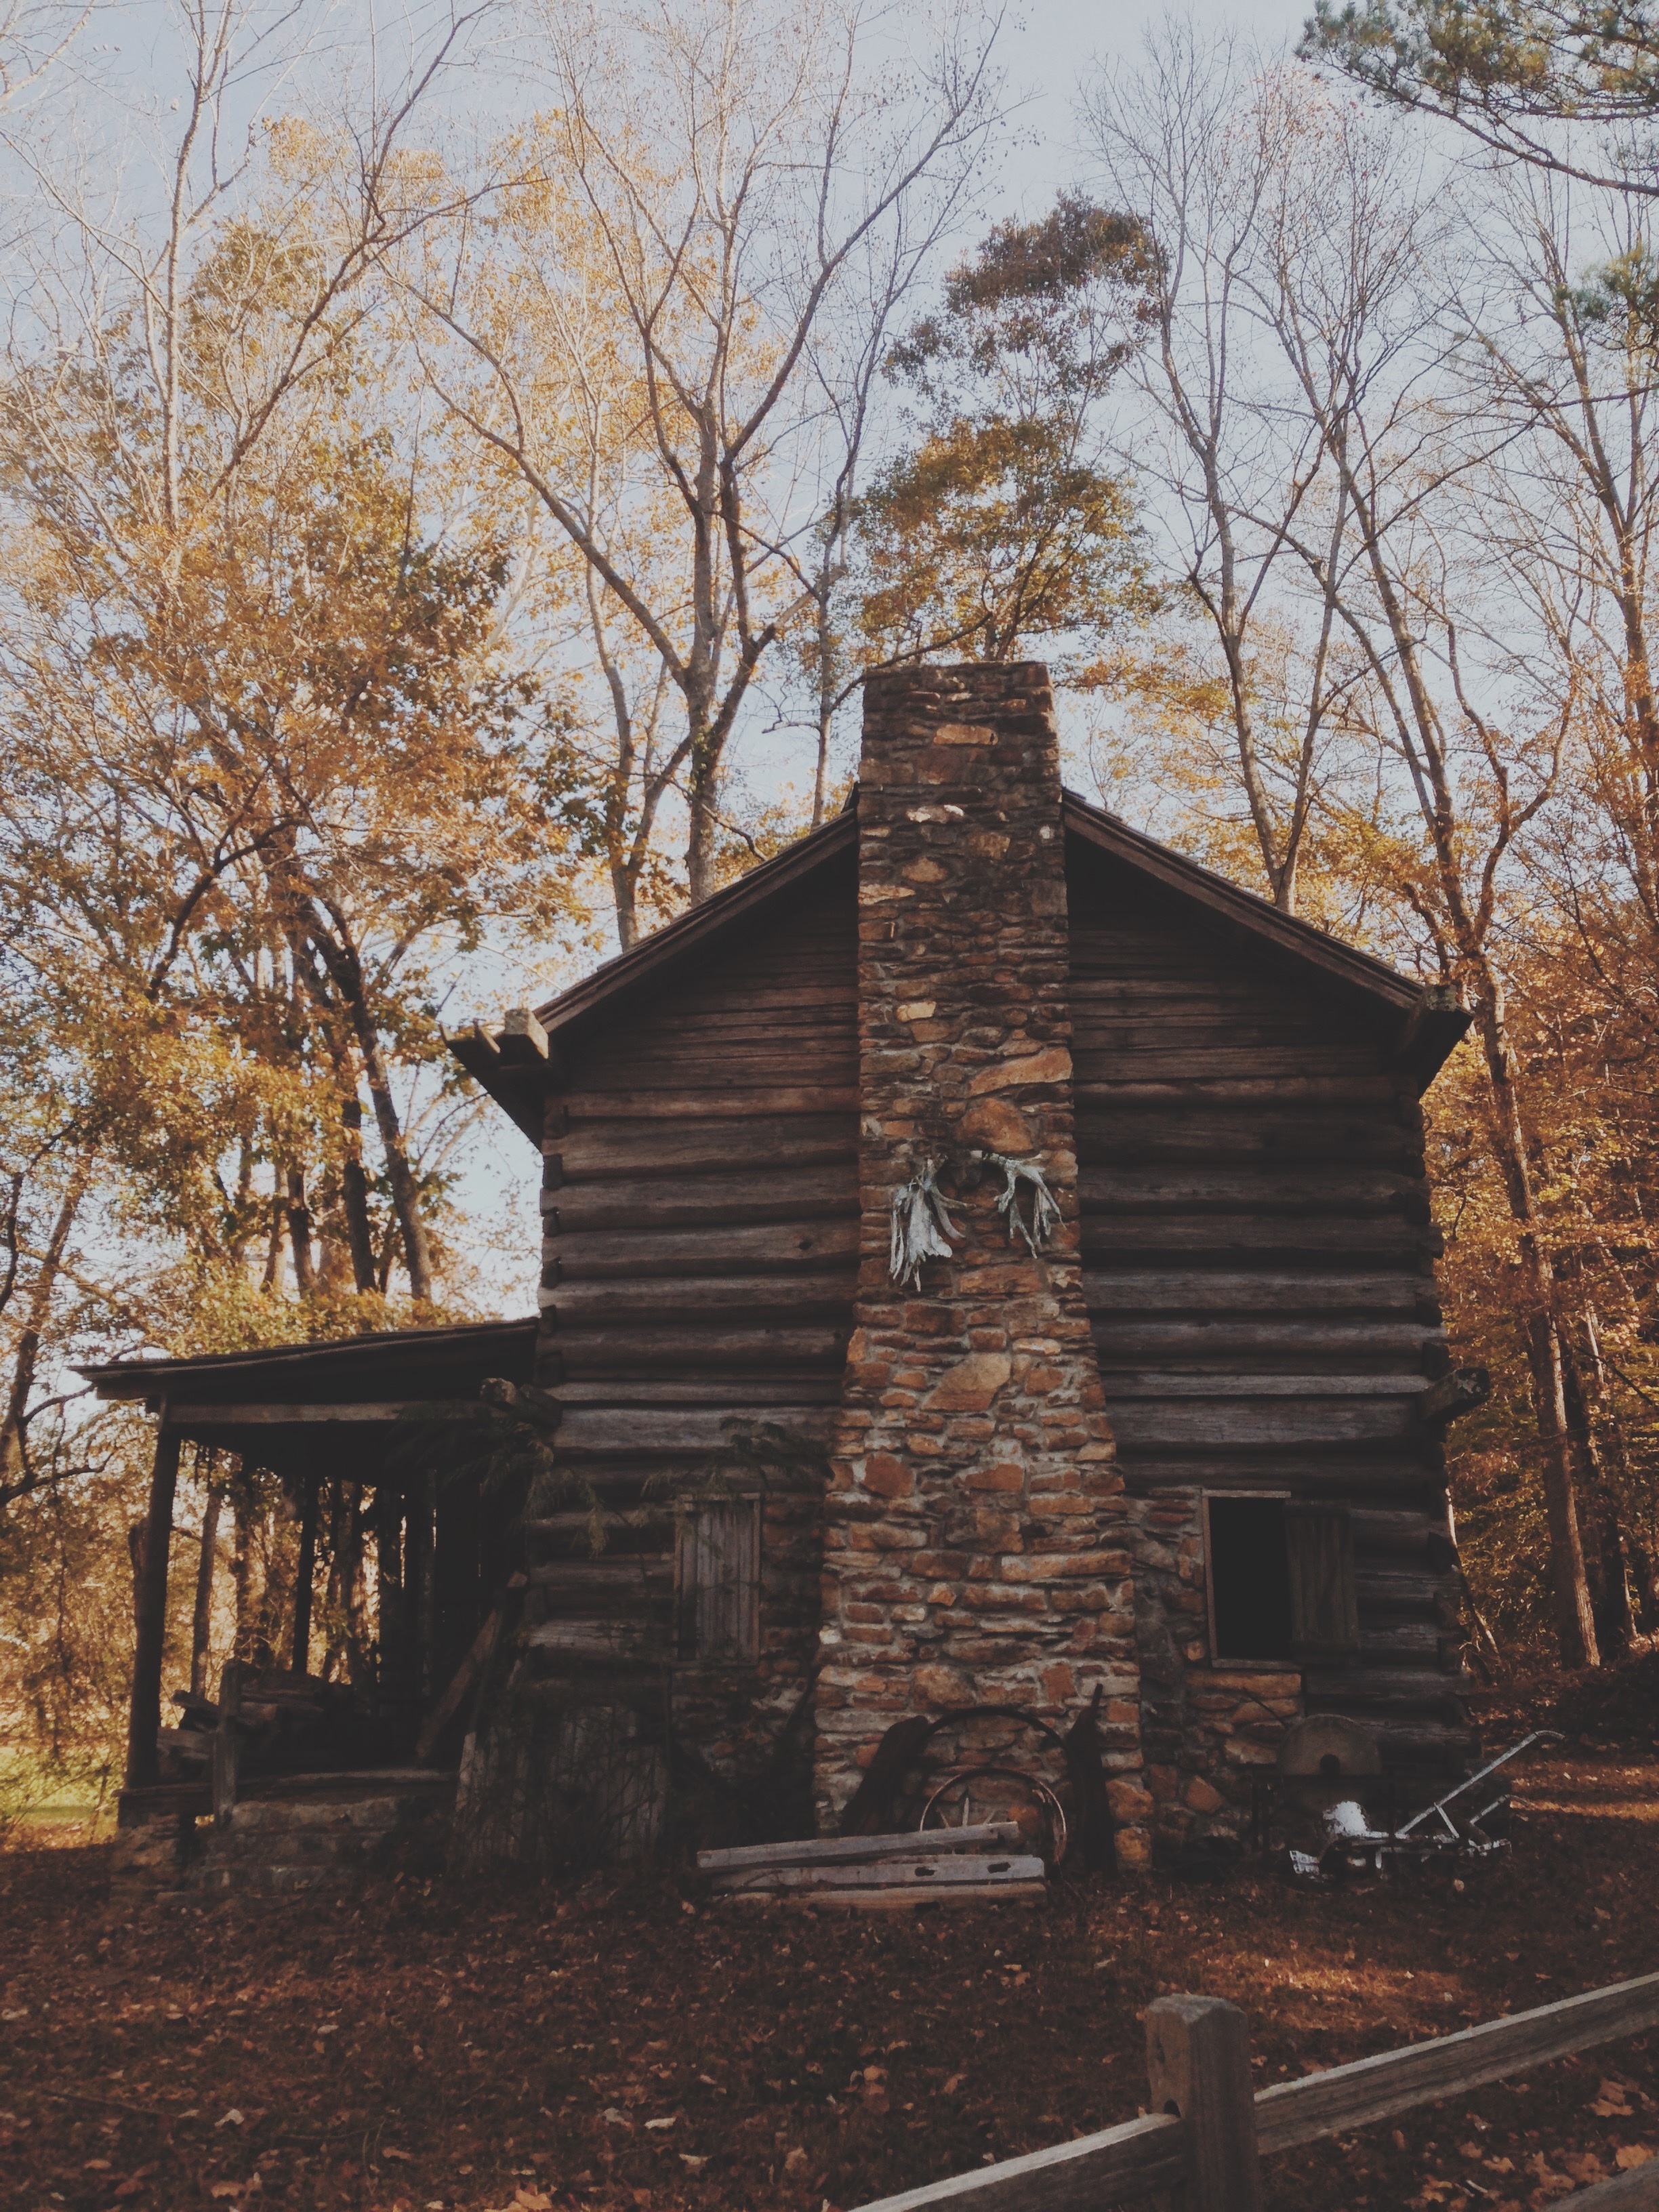
wood, house, building, cabin, church, chapel, place of worship, temple, ruins, wooden, shrine, lodge, log cabin, ancient history